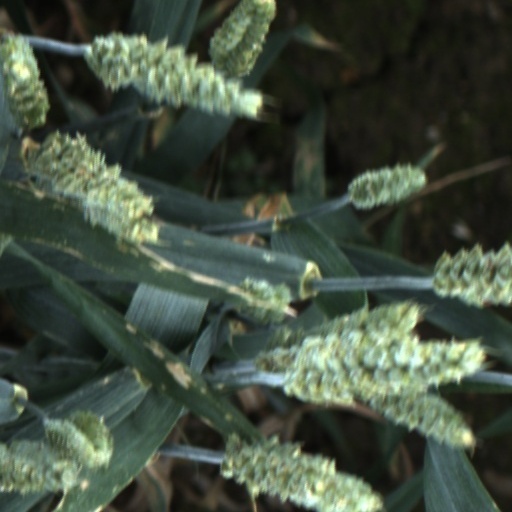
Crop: wheat